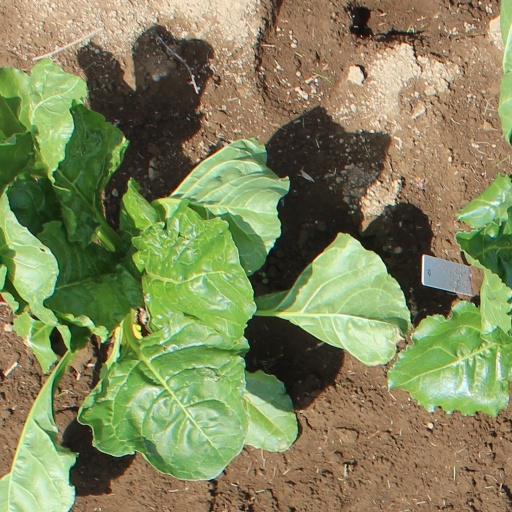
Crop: sugar beet